Robert Bortuzzo

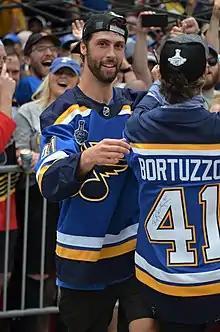
Bortuzzo during the 2019 Stanley Cup parade

During a pre-season game prior to the 2018–19 season, Bortuzzo elbowed Washington Capitals defenceman Michal Kempný and was subsequently suspended for the remainder of the pre-season and one regular season game. Upon returning for the regular season, Bortuzzo suffered a lower-body injury in a game against the Toronto Maple Leafs on October 20 and was placed on injured reserve. He was eventually taken off injured reserve on November 30, 2018, more than a month after the initial injury. During a Blues practice on December 10, 2018, Bortuzzo fought teammate Zach Sanford. The two got a few punches in on one another before being separated by coaches. At the time, St. Louis had lost eight of their last 11 games. Five days later, the Blues signed Bortuzzo to a three-year, $4.125 million contract extension worth $1.375 million per season through to the end of the 2021–22 season.